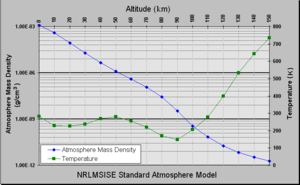
L'atmosphère terrestre est l'enveloppe gazeuse entourant la Terre que l'on appelle air. L'air sec se compose de 78,087 % de diazote, 20,95 % de dioxygène, 0,93 % d'argon, 0,041 % de dioxyde de carbone et des traces d'autres gaz. L'atmosphère protège la vie sur Terre en filtrant le rayonnement solaire ultraviolet, en réchauffant la surface par la rétention de chaleur et en réduisant partiellement les écarts de température entre le jour et la nuit.